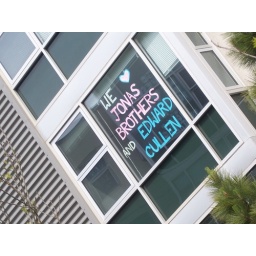
Walking through the dorm buildings on campus, I saw this sign in one of the windows.